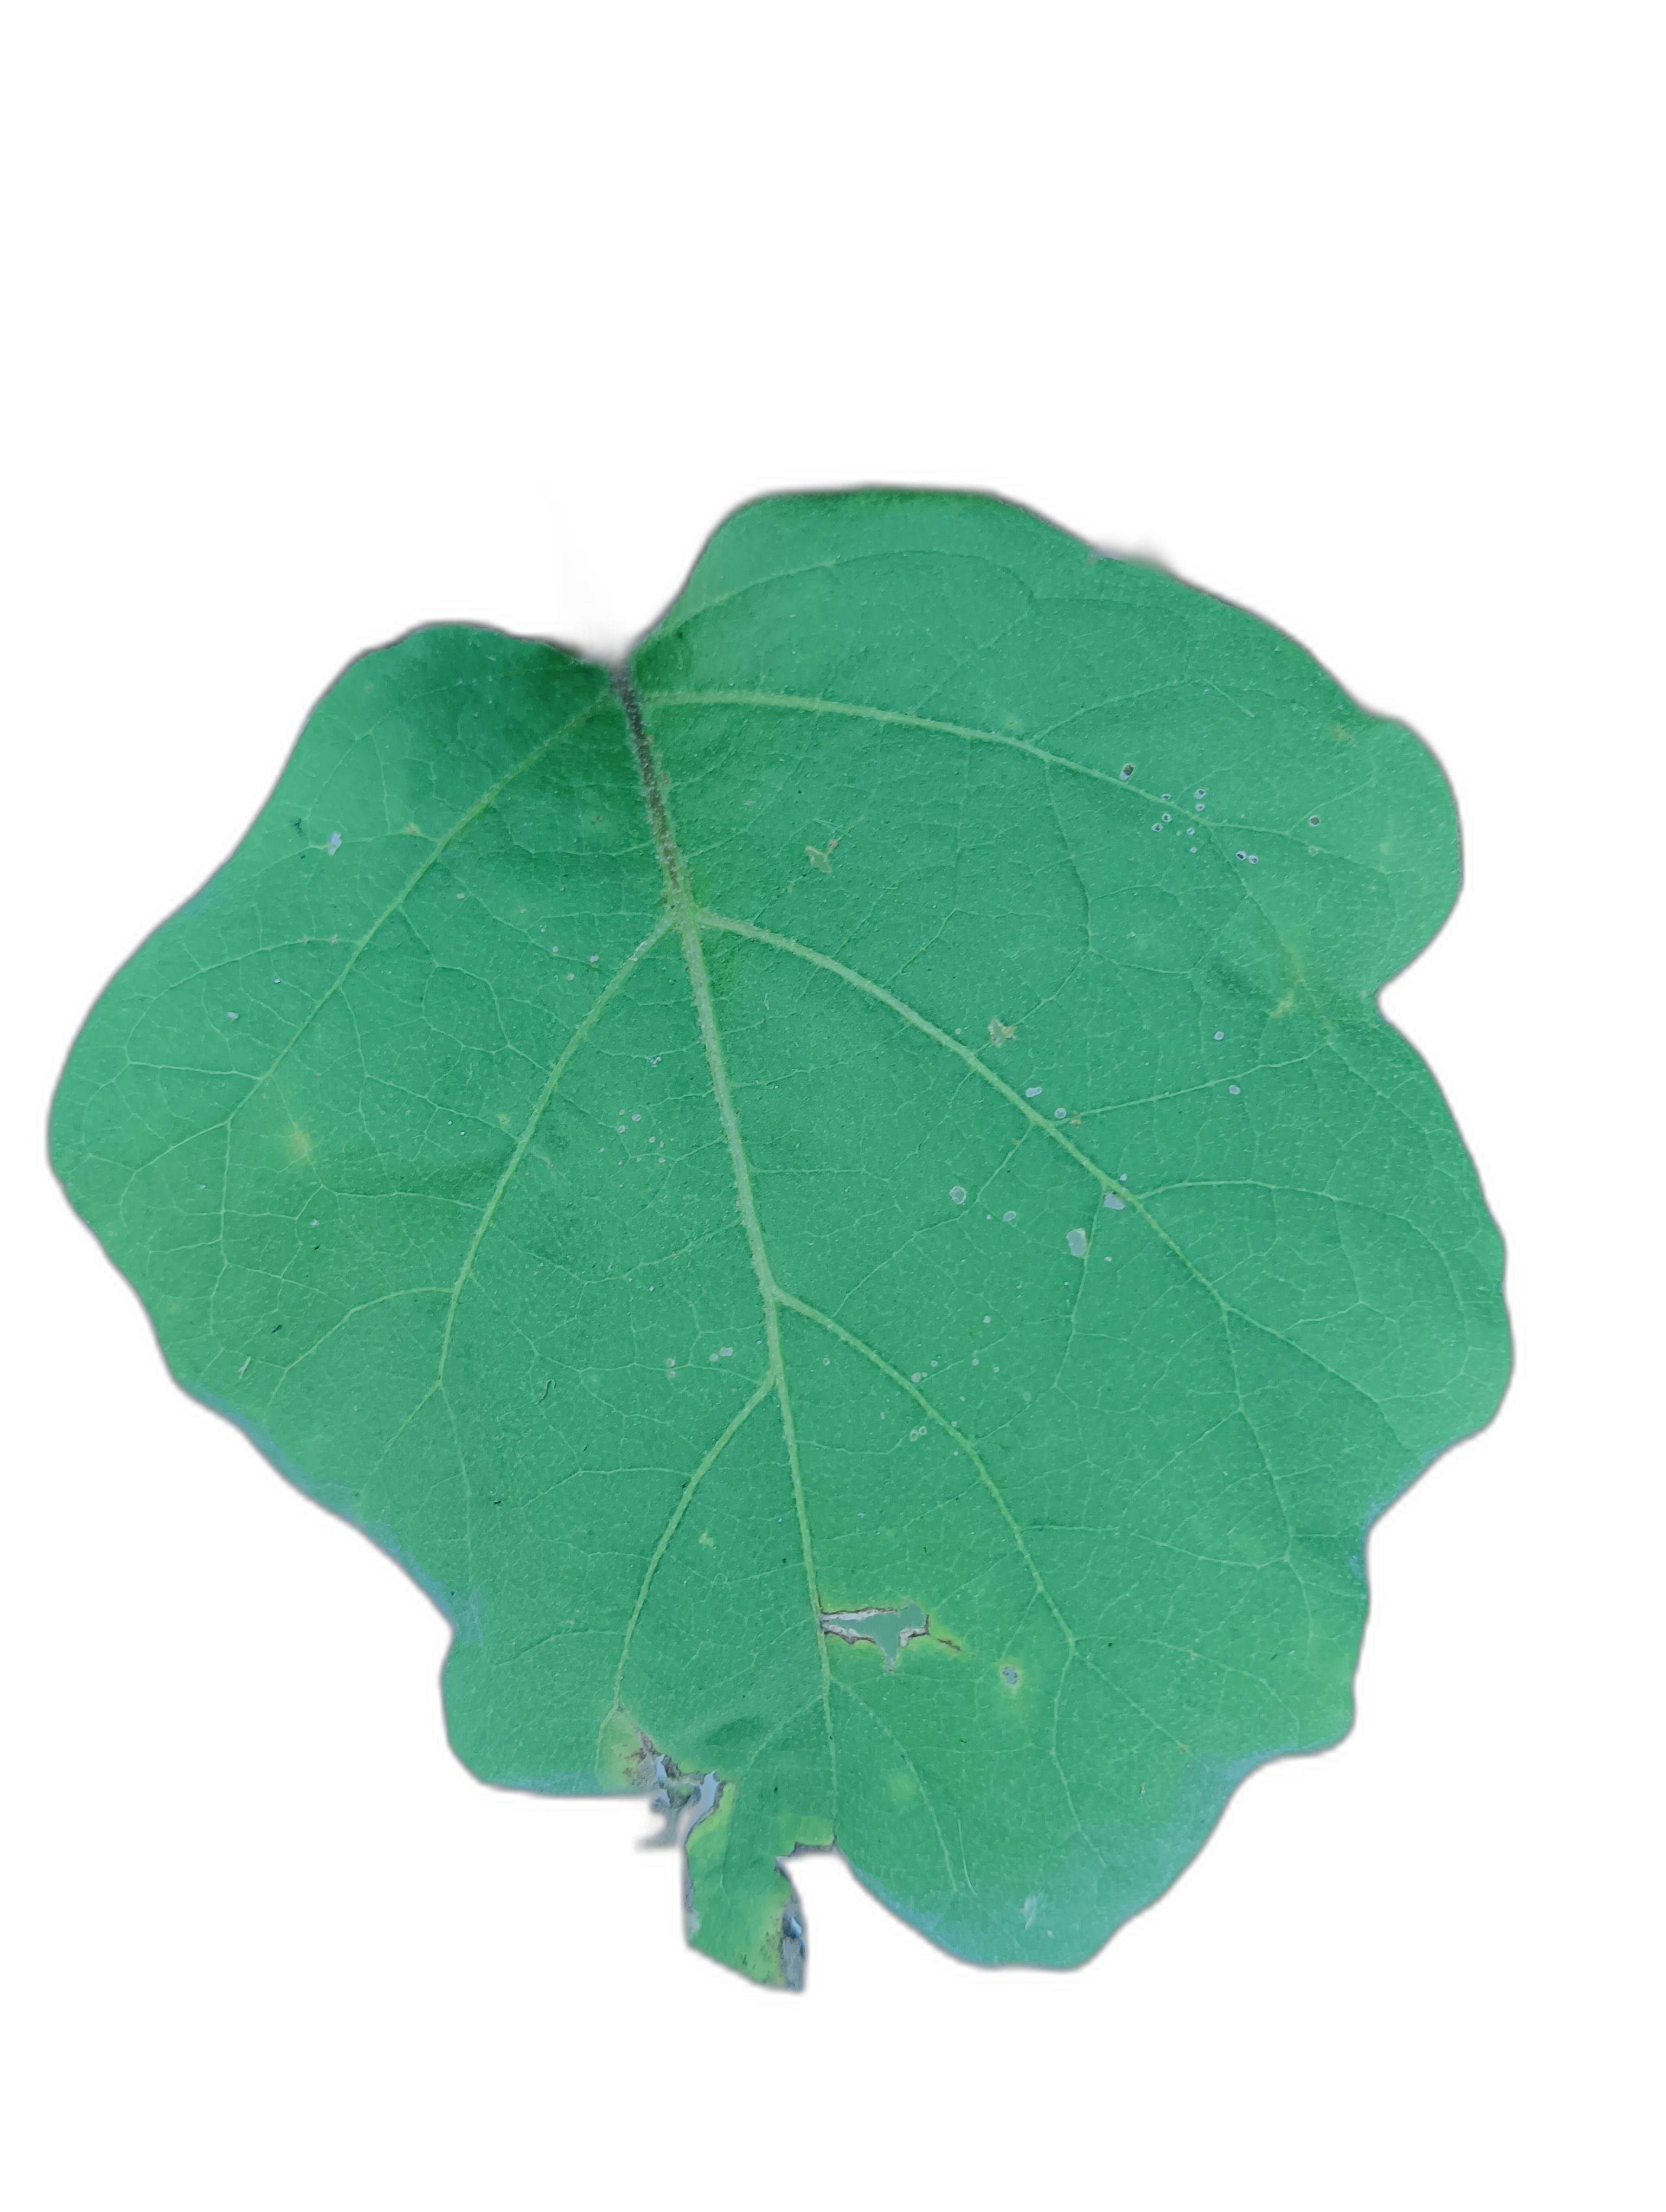
Label: Healthy Leaf